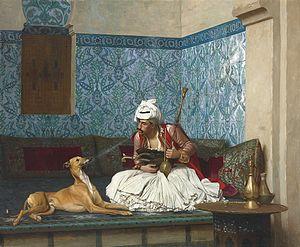
Orientalisme. Peinture de Jean-Léon Gérôme intitulée ""Une Plaisanterie"" datant de 1882. On y voit un Musulman fumant le Narguilé dans son salon et soufflant une bouffée à son chien un lévrier arabe, appelé également Sloughi."
Le chien dans la culture apparaît aussi bien dans l'art que dans la culture populaire et revêt des symboliques différentes selon la culture de chaque région.
Le Chien est la sous-espèce domestique de Canis lupus, un mammifère de la famille des Canidés, laquelle comprend également le Loup gris et le dingo, chien domestique retourné à l'état sauvage.
Le sloughi, également appelé lévrier arabe ou lévrier berbère, est un lévrier originaire d'Afrique du Nord. La Fédération cynologique internationale le classe dans le groupe 10, lévriers, section 3, standard nᵒ 188. Il est utilisé pour la chasse et la garde de troupeau.